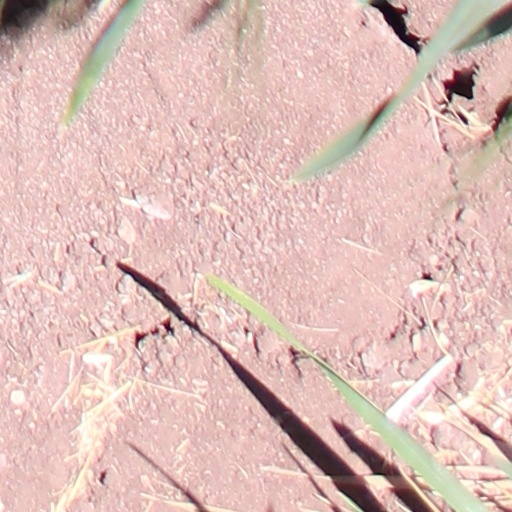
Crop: wheat